Farm, Bordesley

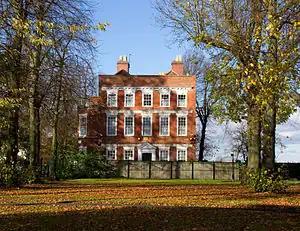
Farm, the Georgian mansion built on the "Owen's Farm" estate within the manor of Bordesley, by Sampson II Lloyd (1699–1779). Still set within a ten acre remnant (a public recreation ground known as "Farm Park") of its former 56 acre grounds. Now surrounded by the urban landscape of Sparkbrook and the suburbs of Birmingham

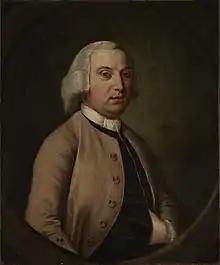
Portrait of Sampson Lloyd II (1699–1779) an iron-master and co-founder of Lloyds Bank, who purchased the estate in 1742 and built the surviving Georgian mansion, which he called "The Farm" or "Farm". Collection of Birmingham Museum and Art Gallery

Farm is a historic estate within the former manor of Bordesley, now situated in the area of Sparkbrook, a suburb of Birmingham, England. It has been described as the "focal point in family mythology" for the prominent and wide-spread Lloyd family, Quakers, iron producers and founders of Lloyds Bank.